Yannick M'Boné

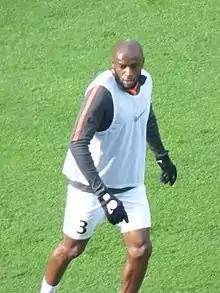
M'Boné with LB Châteauroux in 2018

Joseph Yannick M'Boné (born 16 April 1993) is a Cameroonian professional footballer who plays as a centre-back for National club Versailles.